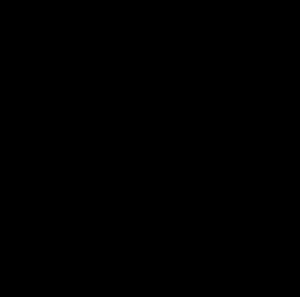
Ponceau 4R
Ponceau 4Rs struktur
Ponceau 4R er et syntetisk rødt farvestof af azotypen med E-nummer E 124. Det kan fremkalde allergi-lignende symptomer hos særligt følsomme i form af høfeber, nældefeber eller astma.